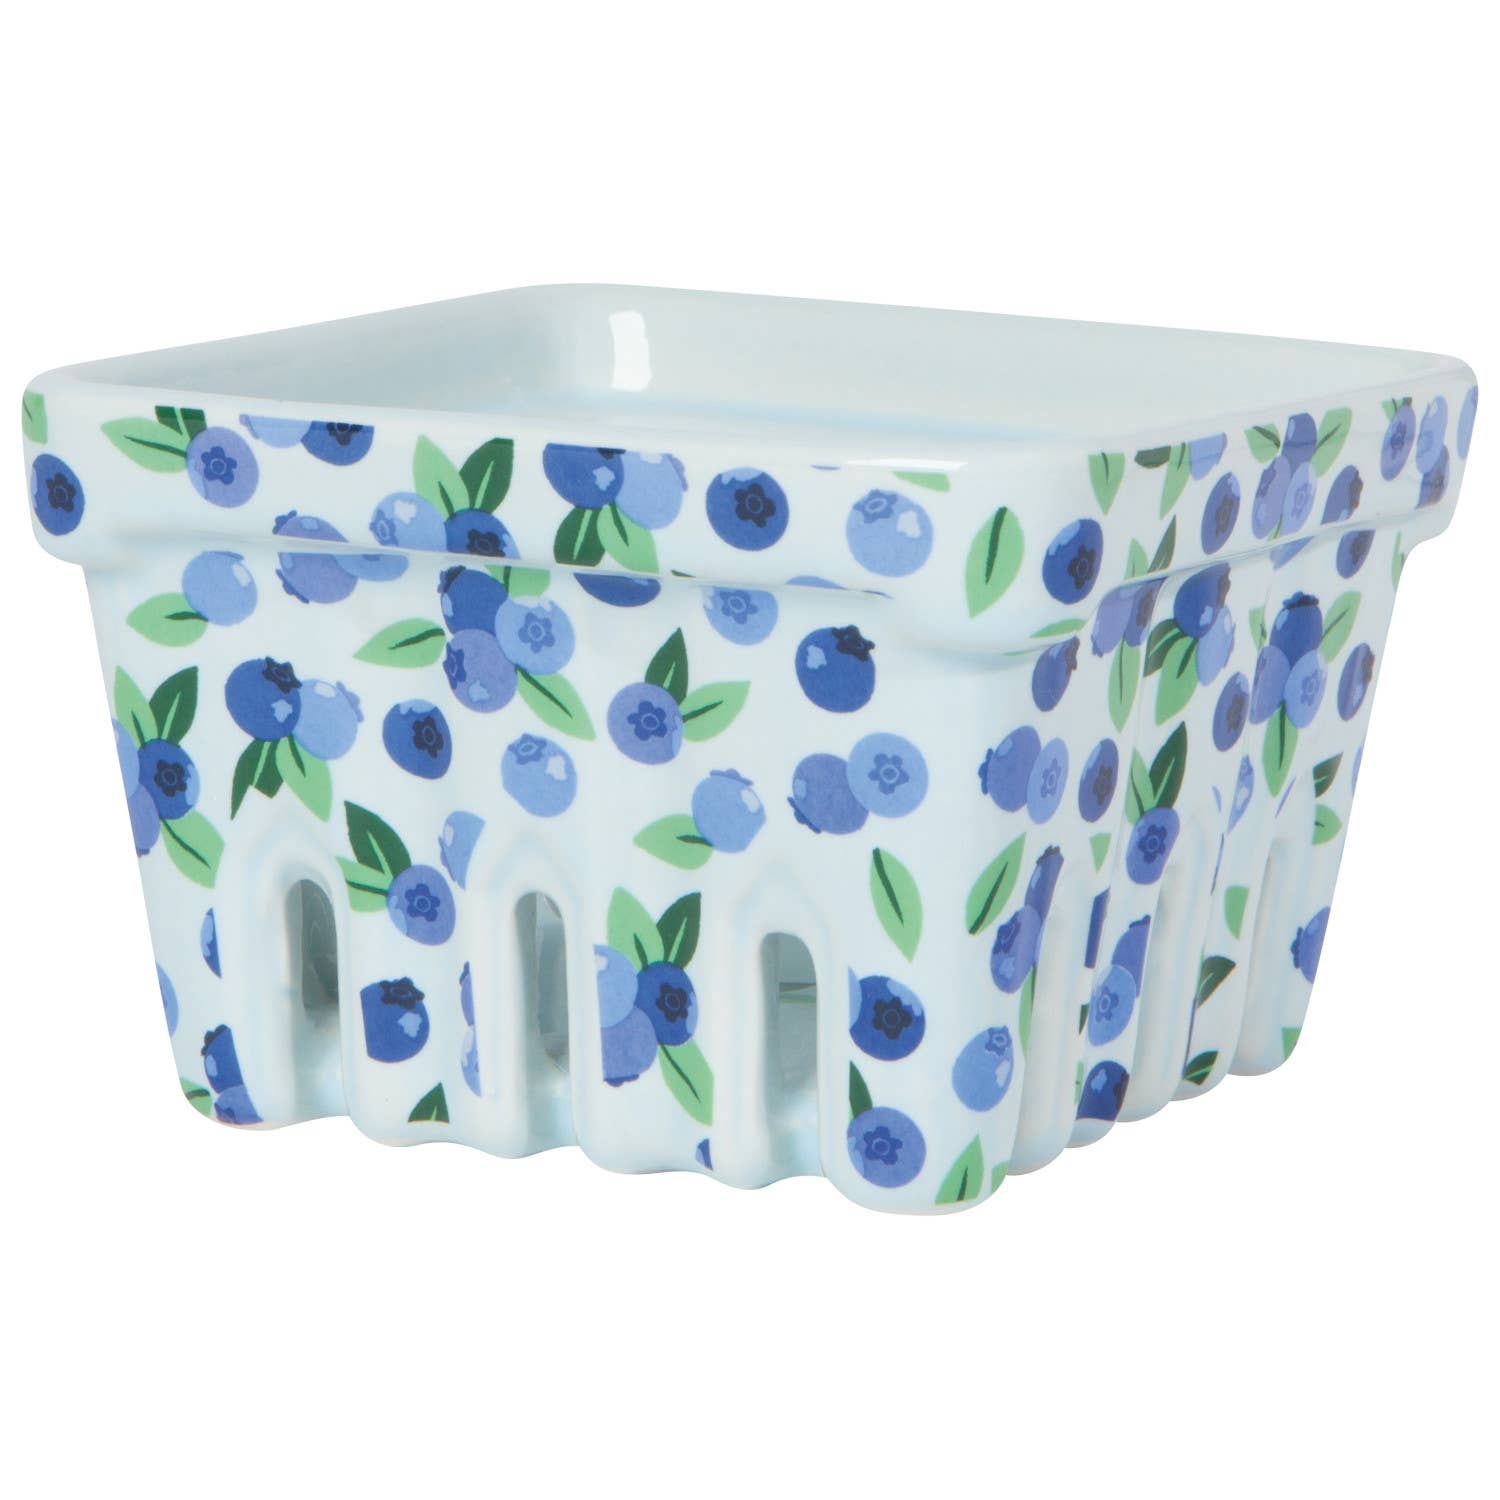
Blueberries Berry Basket
Handpicked from the field or from the produce aisle, any fruit will look sun-ripened and fresh with this sweet ceramic Blueberries Berry basket. Dimensions: W4 x L4 x H2.5in Material: 100% Stoneware Care Instructions: Dishwasher safe.
Brand: Danica Brands
Category: Home & Garden > Decor > Baskets